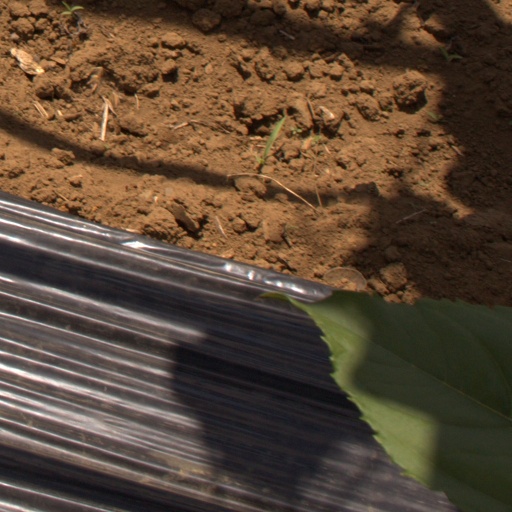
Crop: Jerusalem artichoke